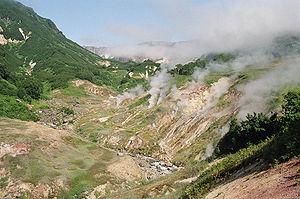
La réserve naturelle de biosphère d'État de Kronotski est une réserve naturelle reconnue réserve de biosphère par l'Unesco depuis 1984 destinée à l'étude des sciences naturelles située dans l'Extrême-Orient russe, sur la côte sud-est de la péninsule du Kamtchatka. Elle est créée en 1934 et ses frontières actuelles couvrent une superficie de 10 990 km². Elle abrite la seule vallée des geysers de Russie, plusieurs chaînes de montagnes, un grand nombre de volcans, actif et éteints, parmi lesquels le volcan actif le plus élevé en Eurasie, le Klioutchevskoï, qui s'élève à 4 750 mètres d'altitude. En raison de son climat rude et de la présence de volcans et geysers, elle est souvent décrite comme une « Terre de feu et de glace ».
Le Kamtchatka, est une péninsule volcanique de 1 250 km de long située en Extrême-Orient russe qui s'avance dans l'océan Pacifique. Son nom provient de son principal cours d'eau, le fleuve Kamtchatka. D'une superficie de 270 000 km², la presqu'île compte une population d'environ 330 000 habitants, essentiellement russes, avec une minorité de koryaks dans le nord. Cela représente une densité de 1,2 habitant au kilomètre carré. Une partie des volcans de la péninsule est inscrite sur la liste du patrimoine mondial de l'Unesco depuis 1996 sous le nom de « volcans du Kamtchatka ». Sur un plan administratif, la péninsule forme avec les îles du Commandeur le kraï du Kamtchatka, né le 1ᵉʳ juillet 2007 de la fusion de l'oblast du Kamtchatka et du district autonome de Koriakie. Cette fusion avait été approuvée par un référendum organisé en octobre 2005 auprès des populations concernées.
La vallée des geysers est un champ de geysers situé sur la péninsule Kronotski sur la côte orientale de la péninsule du Kamtchatka, dans l'Extrême-Orient russe, à l'est de la Russie. Il s'agit de la deuxième plus important concentration de geysers au monde. Ce bassin de 6 km de long compte environ 90 geysers et de nombreuses sources chaudes, dont la plupart se trouvent sur la rive gauche de la rivière Geysernaïa, dont les eaux géothermales proviennent des flancs d'un stratovolcan relativement jeune, le Kikhpinych. À une profondeur de 500 mètres sous la caldeira, des températures de 250 °C ont été mesurées. La vallée des geysers est située à l'intérieur de la réserve naturelle de biosphère de Kronotski, qui est l'un des six sites de la péninsule classés par l'Unesco au Patrimoine mondial sous le nom de « Volcans du Kamtchatka ». Très enclavée, la vallée n'est guère accessible qu'en hélicoptère et les autorisations de visite sont limitées à 48 h. On enregistre néanmoins environ 3 000 visiteurs par an.
Les sept merveilles de la Russie ont été choisies à l'issue d'un vote réalisé par le journal Izvestia, Radio Mayak, et la chaîne de télévision Rossiya 1. La compétition se déroule en trois étapes, entre le 1ᵉʳ octobre 2007 et le 1ᵉʳ juin 2008, les résultats définitifs étant annoncés sur la place Rouge de Moscou le 12 juin 2008.